Sven Lintjens

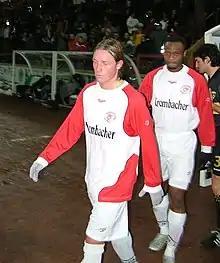

Sven Lintjens (born 5 October 1976) is a German former professional footballer who played as an attacking midfielder.